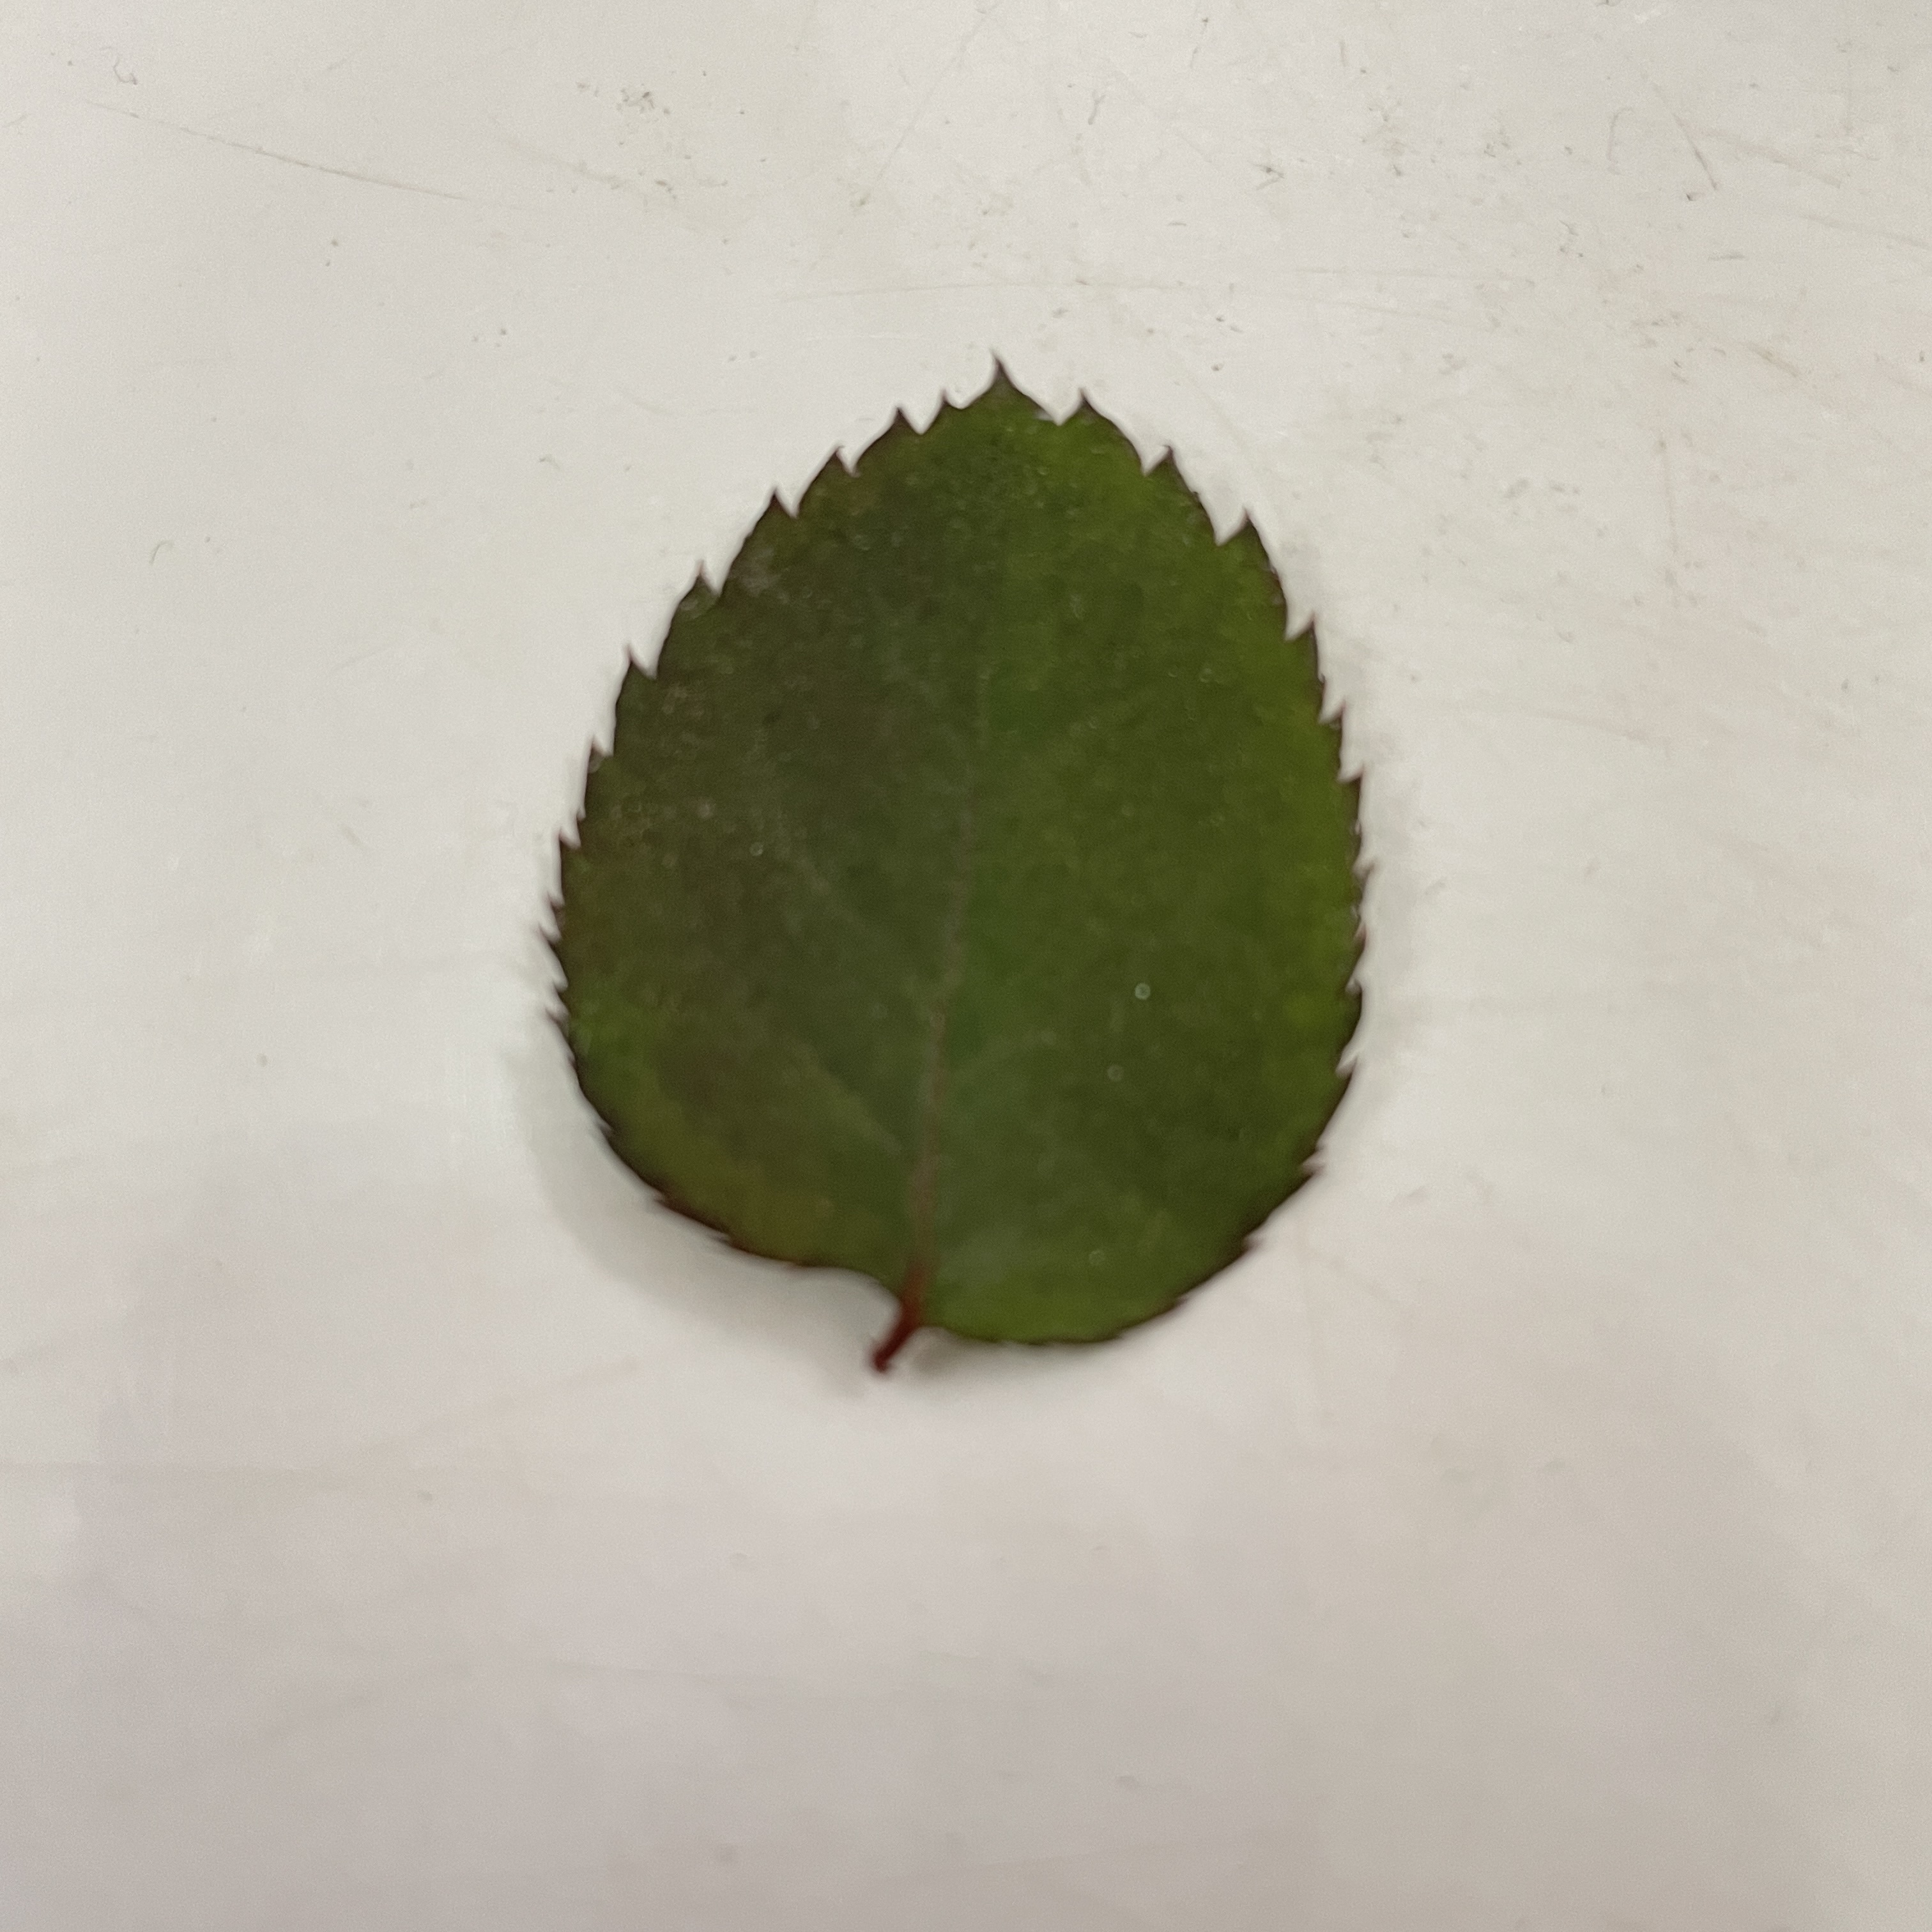
Label: Healthy Leaf